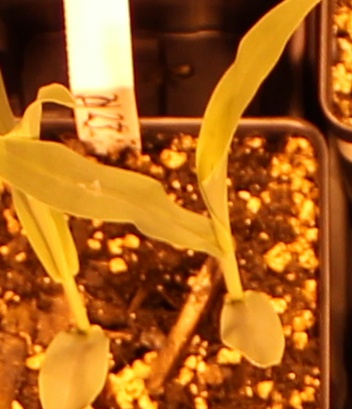
Label: Corn